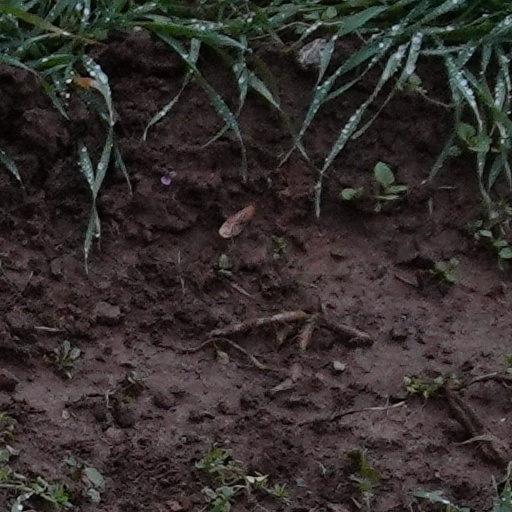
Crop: wheat